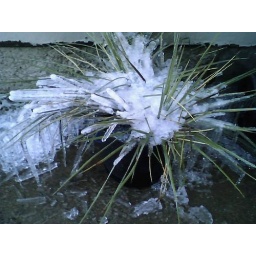
This is our plant in front of our house after the ice storm.